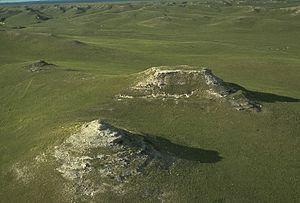
Agathe Fossil Bed National Monument, Vue aérienne.
Cette liste recense les monuments nationaux américains.
Le monument national des sites fossilifères d'Agate est un monument national américain situé dans l'État du Nebraska. Son principal intérêt est une vallée formée par la rivière Niobrara.